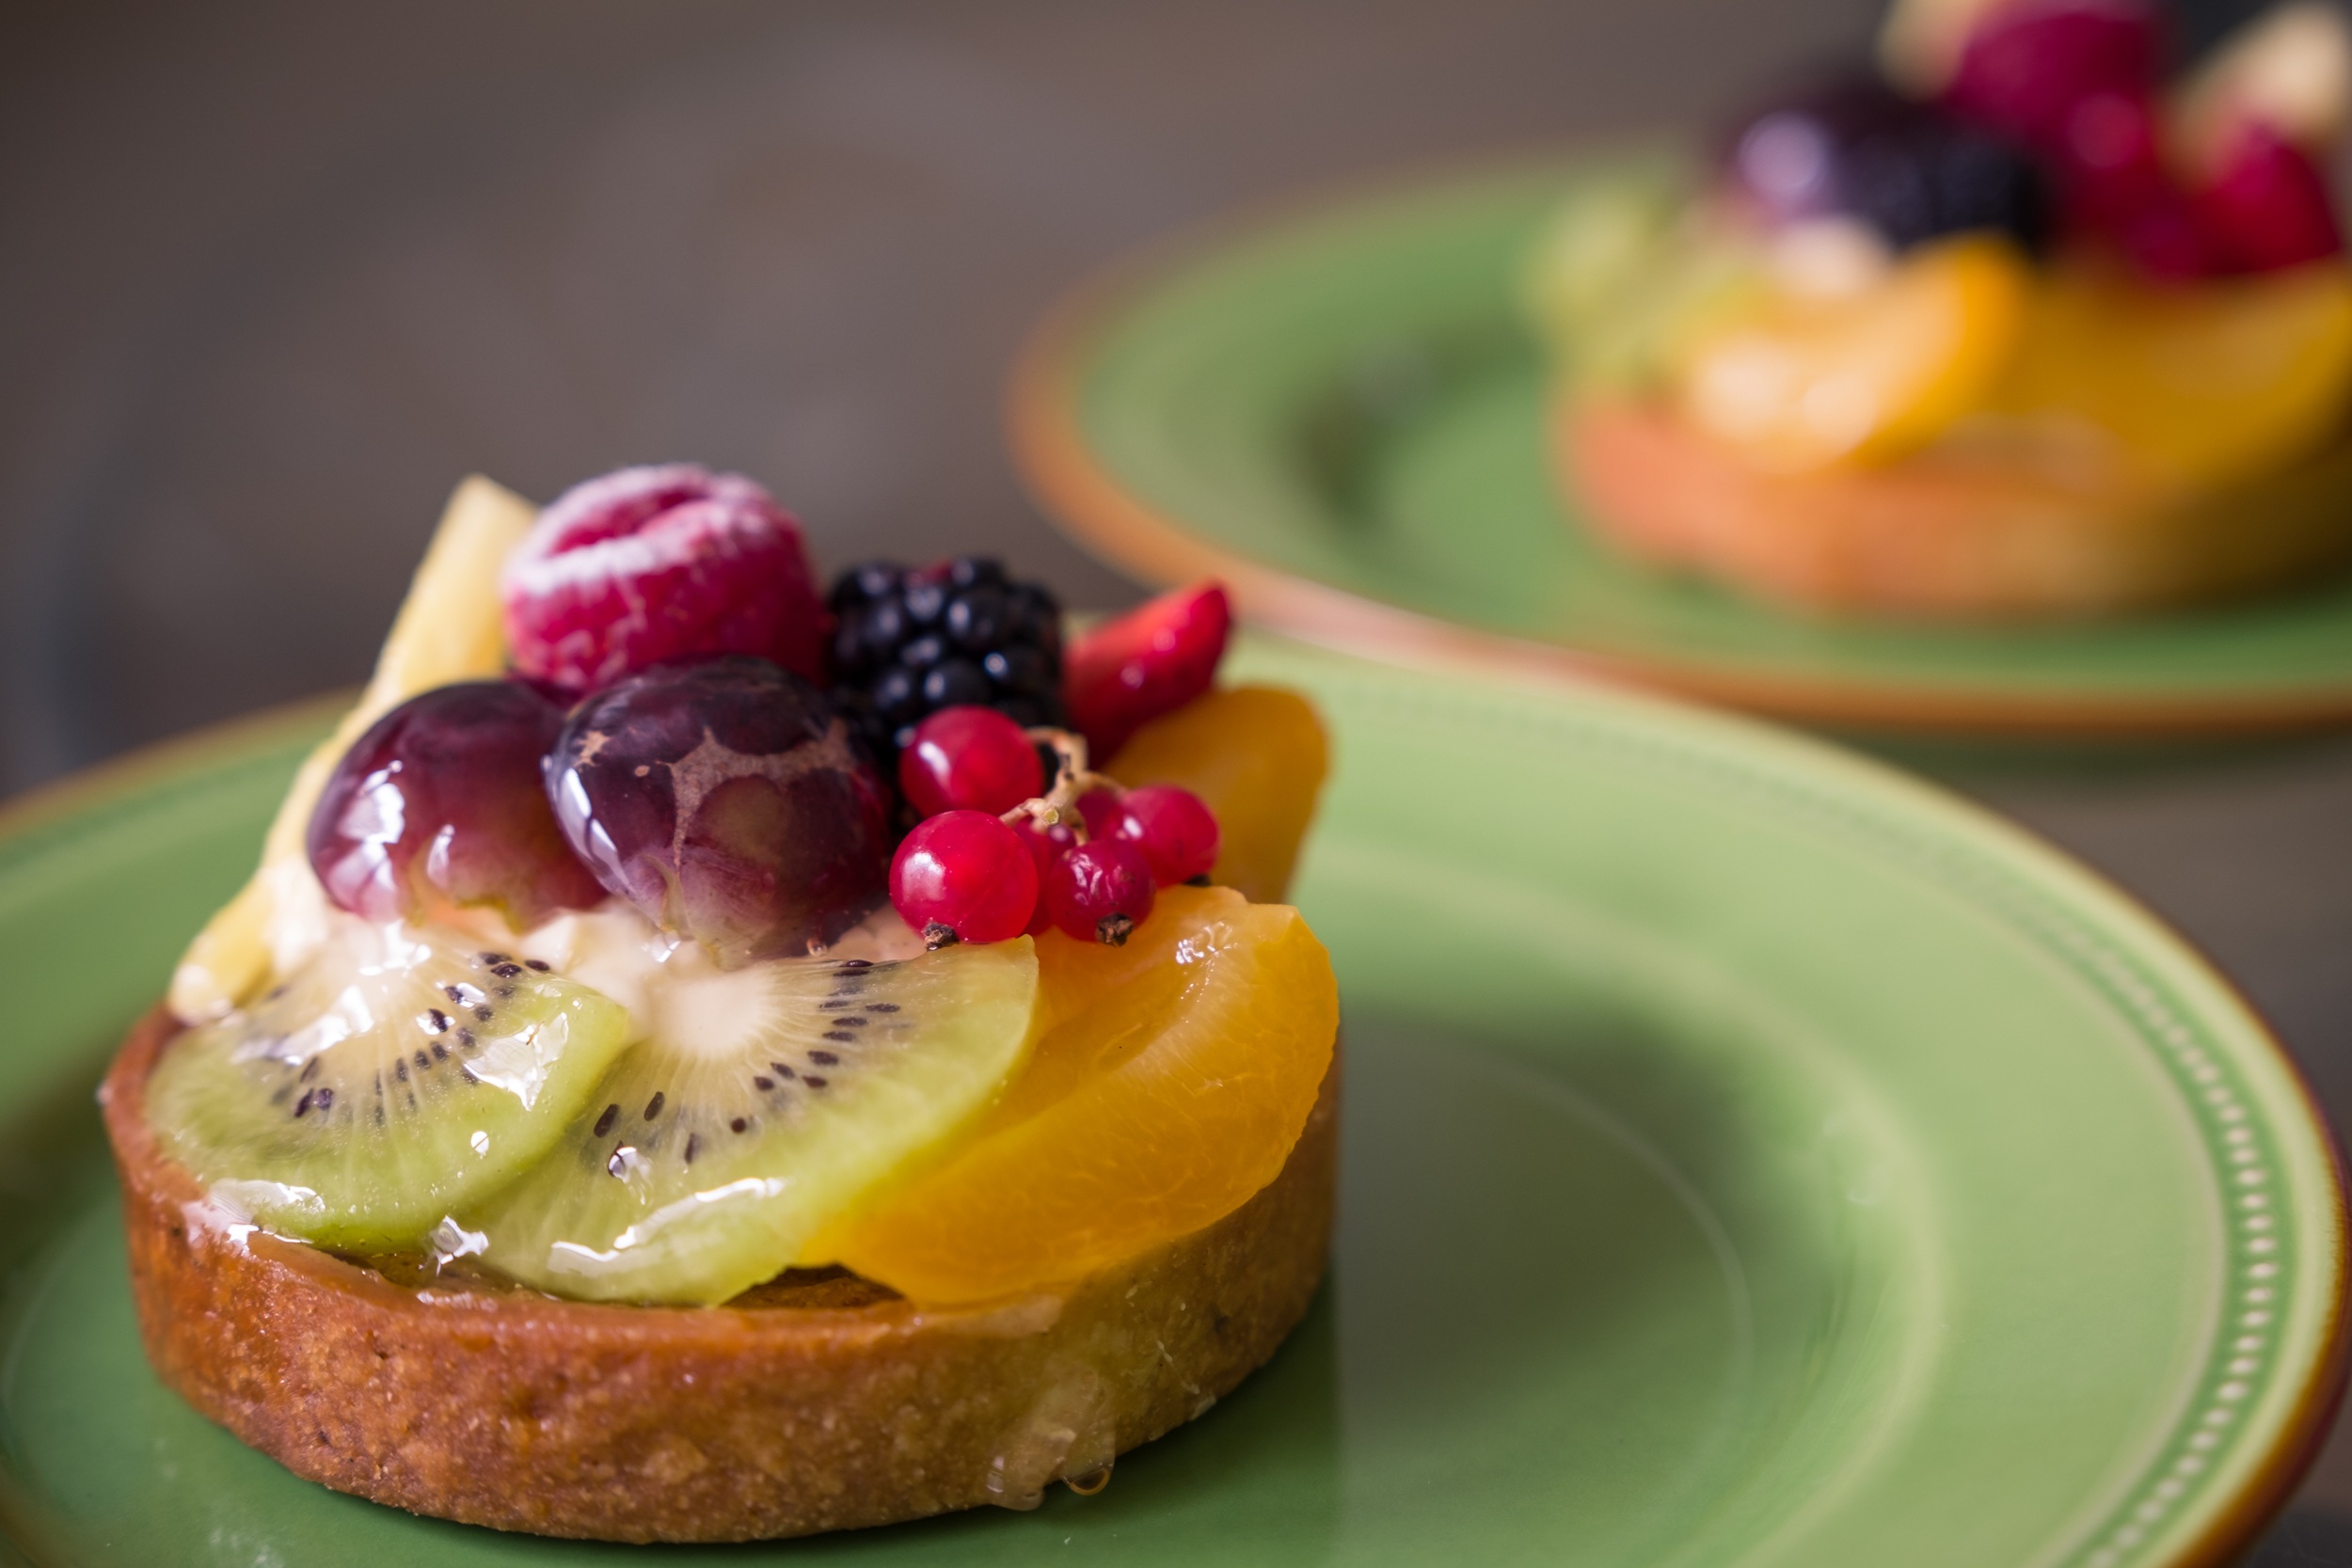
plant, fruit, dish, meal, food, produce, breakfast, dessert, cake, pie, pastry, kiwi, currants